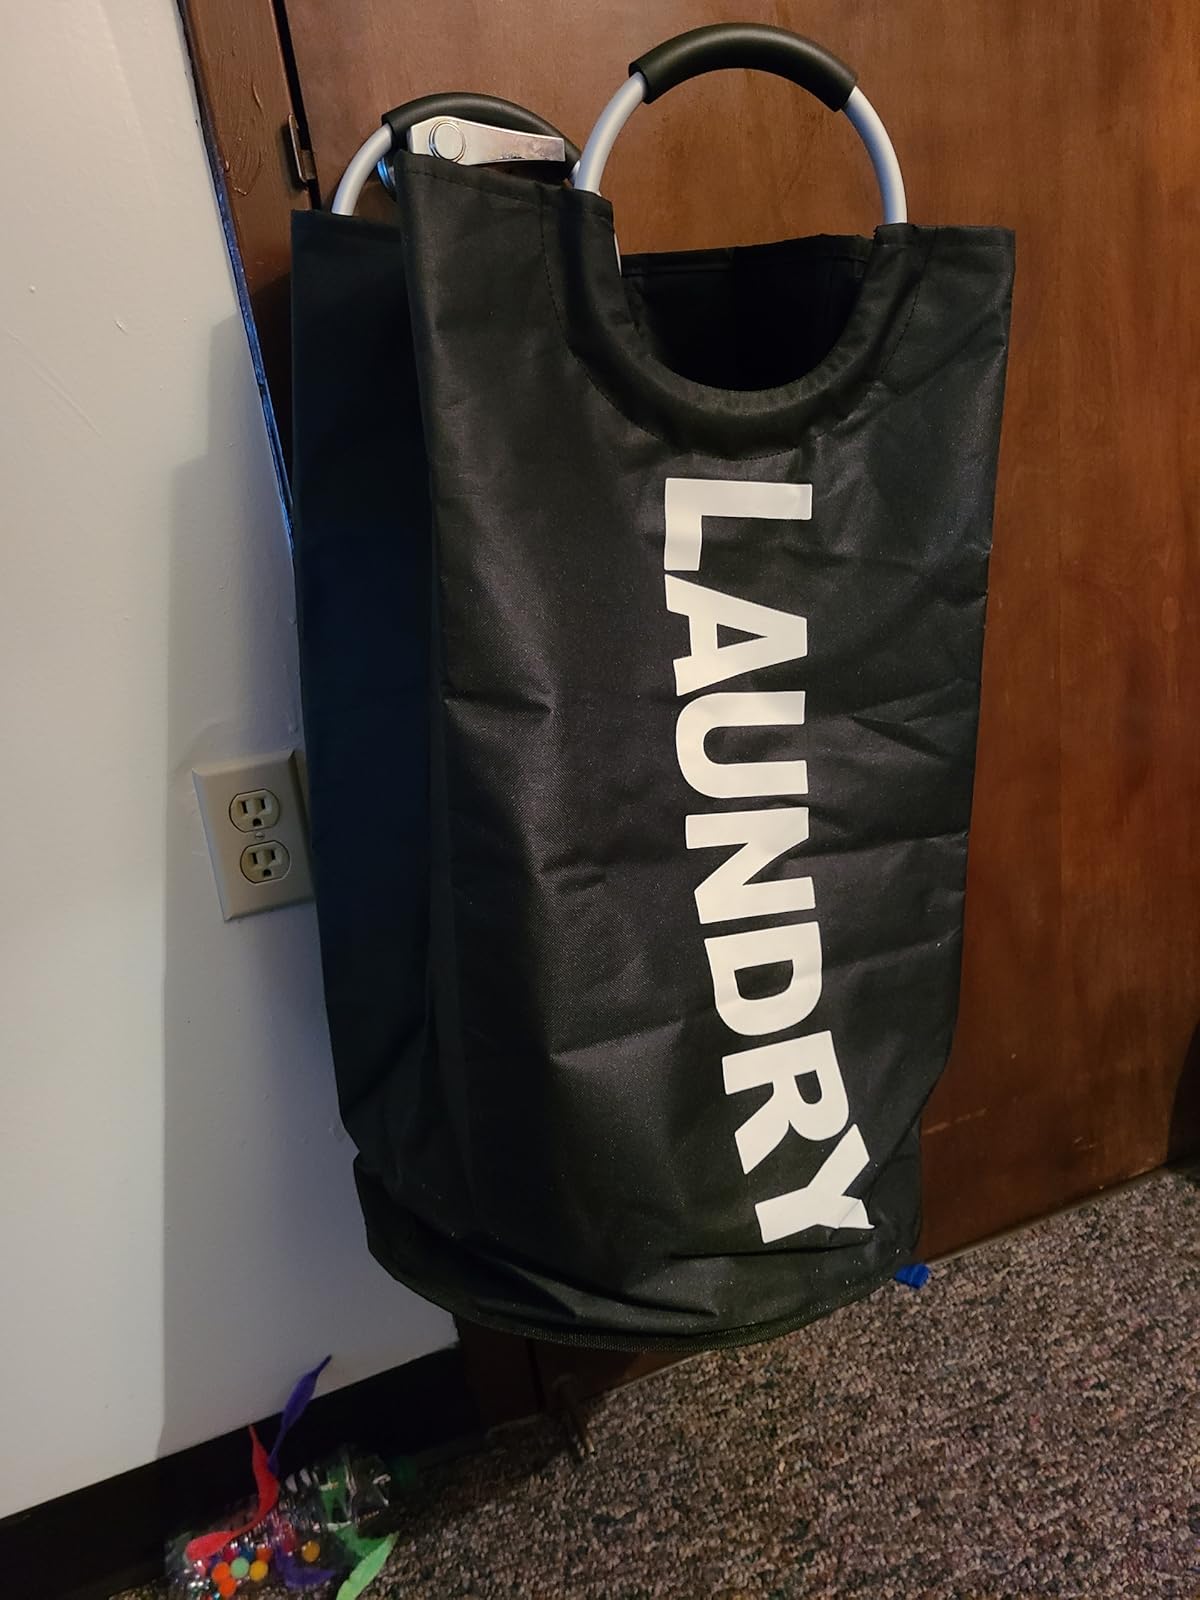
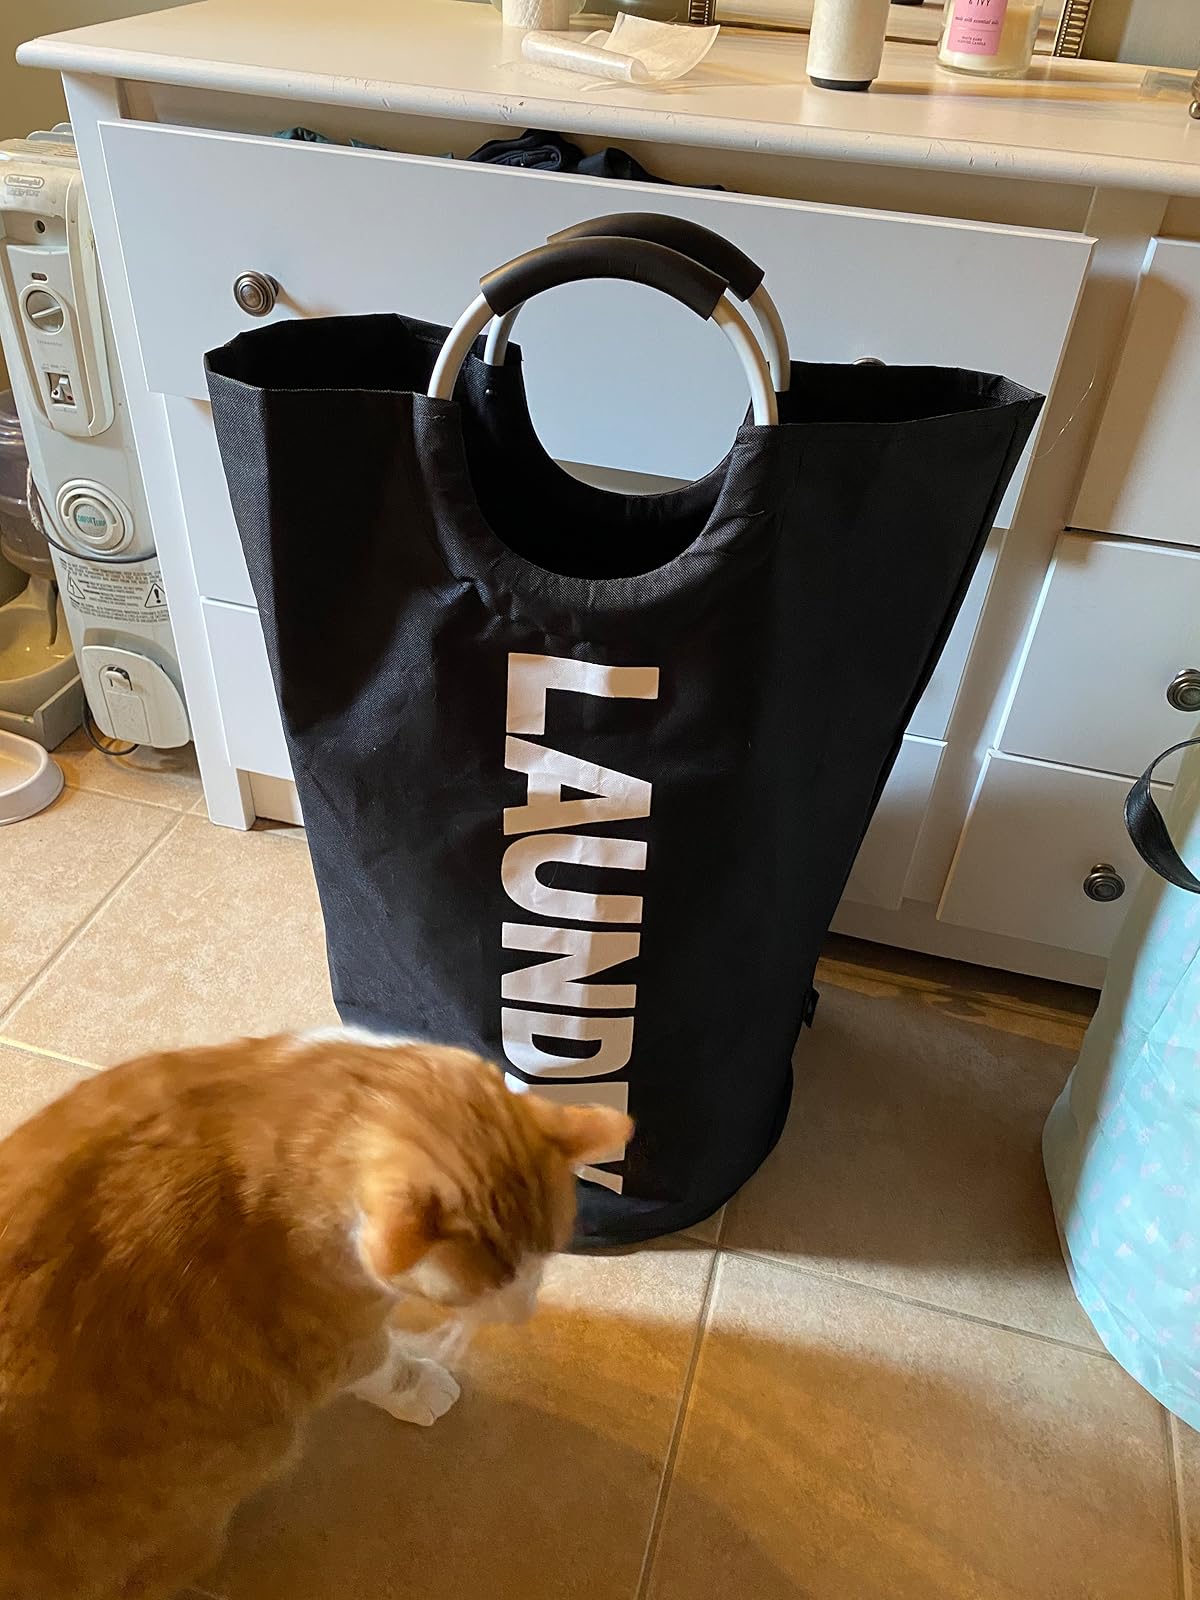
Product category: items_hamper
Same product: yes